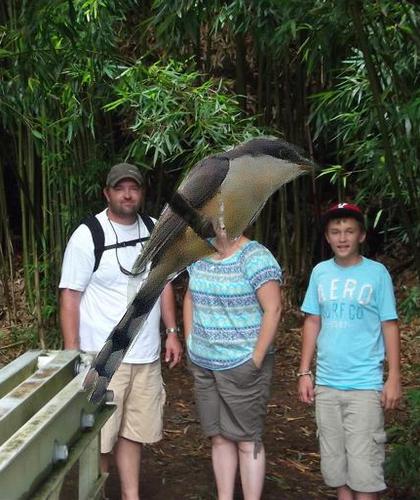
Bird species: Mangrove_Cuckoo
Bird type: landbird
Background: land